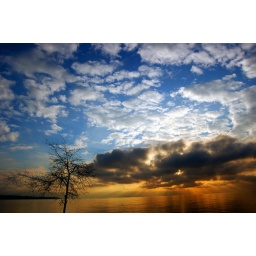
Sunset over white rock british columbia.